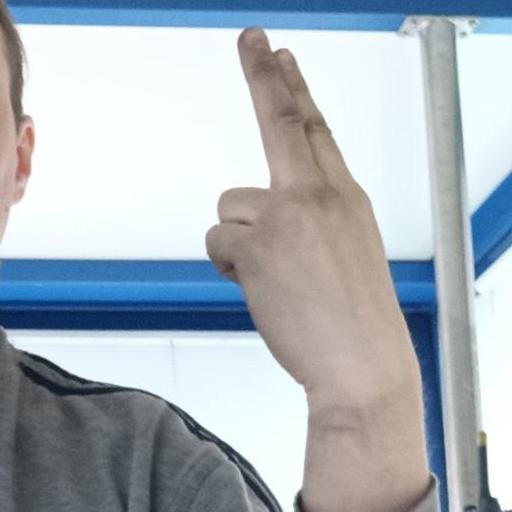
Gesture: two_up_inverted